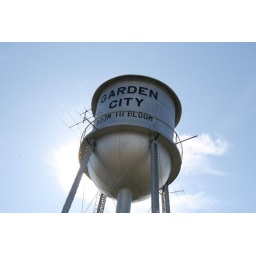
The water tower in Garden City, Missouri.